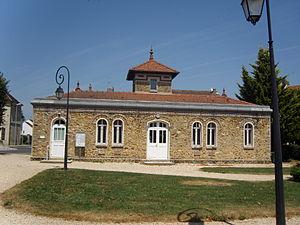
Bibliothèque municipale de Fontenay-Trésigny
Fontenay-Trésigny est une commune française située dans le département de Seine-et-Marne, en région Île-de-France.